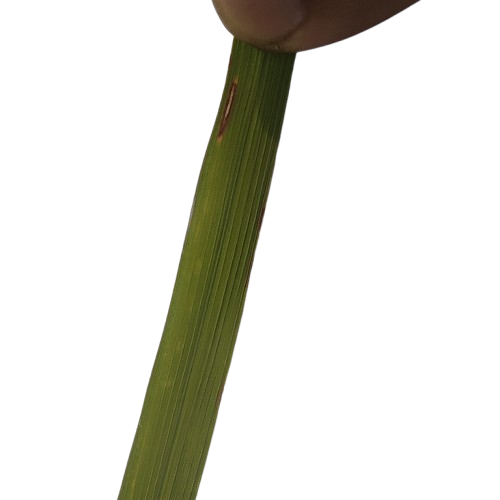
Label: Rice Blast